Vellum (novel)

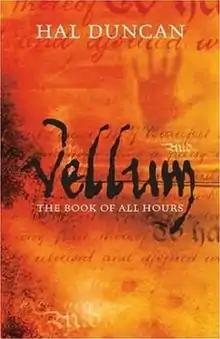
"Vellum" first edition cover.

Vellum: The Book of All Hours is a speculative fiction novel by Hal Duncan.